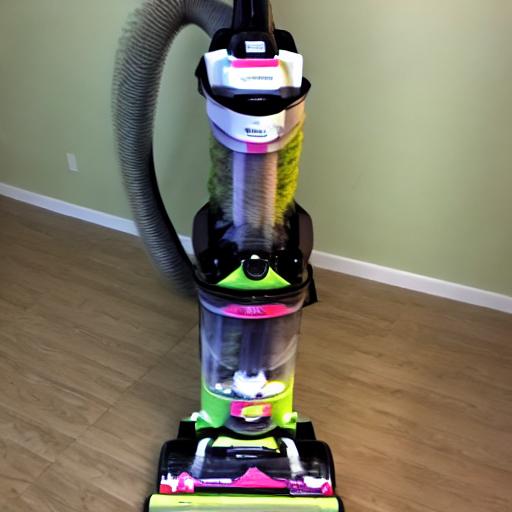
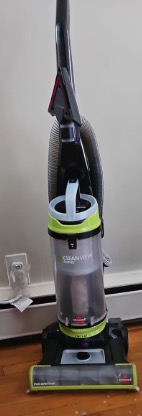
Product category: items_vacuum
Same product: no